Motobu Peninsula

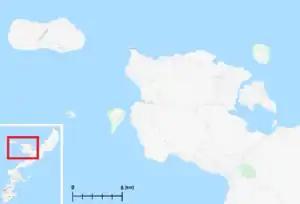
Motobu Peninsula and surrounding islands

The is a peninsula in the Yanbaru region of Okinawa Island. It is surrounded by Nago Bay to the east, the Haneda Inland Sea to the north, and the East China Sea to the west. It is mostly mountainous, with a few plains. The peninsula's northeasternmost point is Cape Bise. Its highest point is Mount Yae, whose summit is . Due to a US military communications tower, the summit is off-limits. The peninsula was the center of power for the kingdom of Hokuzan in medieval times, and was the site of fierce fighting during the Battle of Okinawa in 1945.